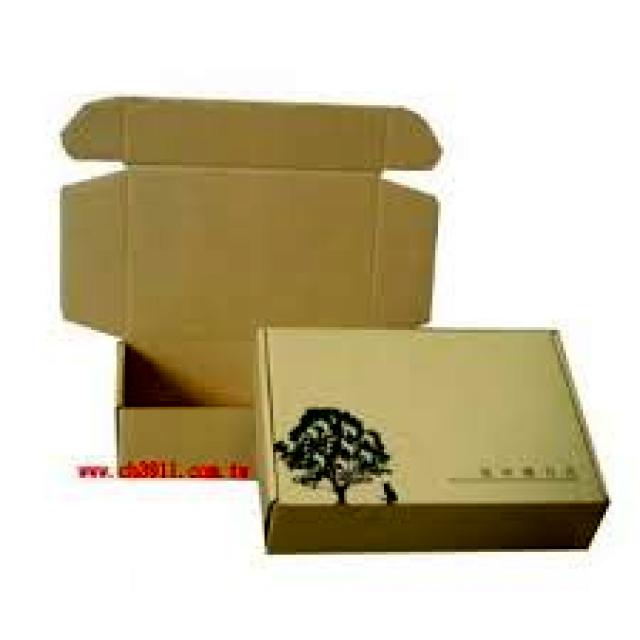
Label: Cardboard